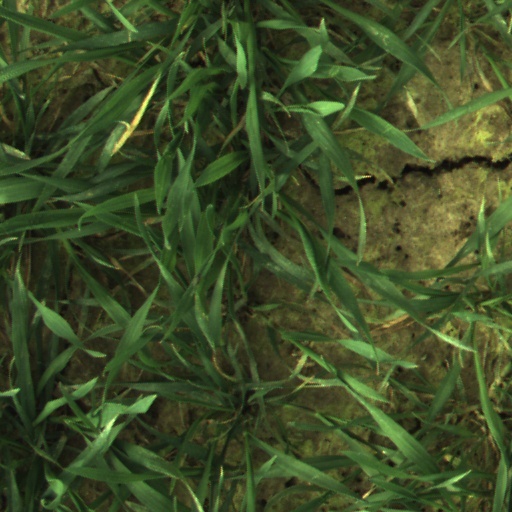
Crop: wheat